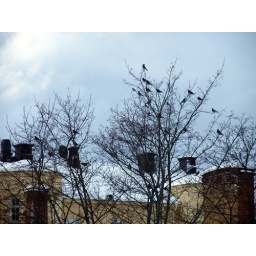
Birds in a tree on the yard, taken through my kitchen window.